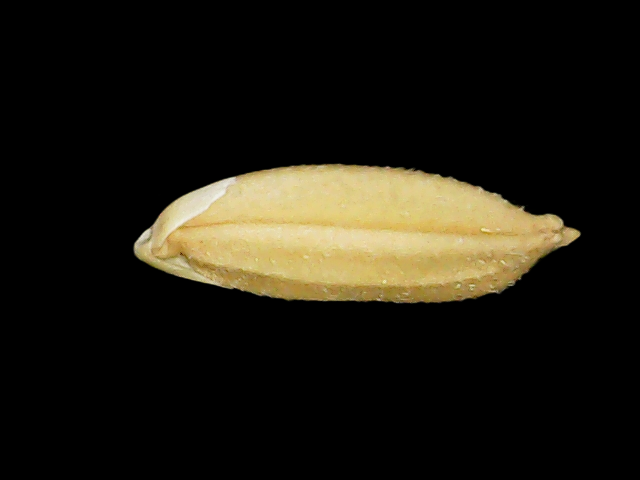
Rice variety: Binadhan10